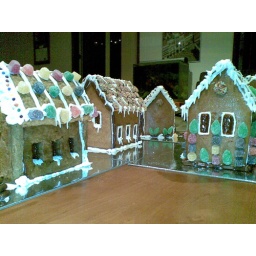
Hopefully you can see the stained glass windows a bit more in this shot.